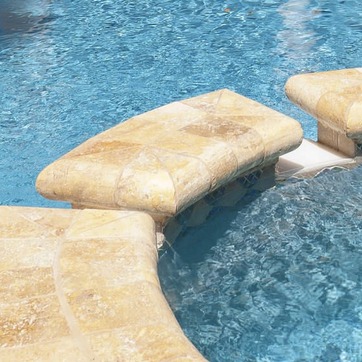
Material: stone